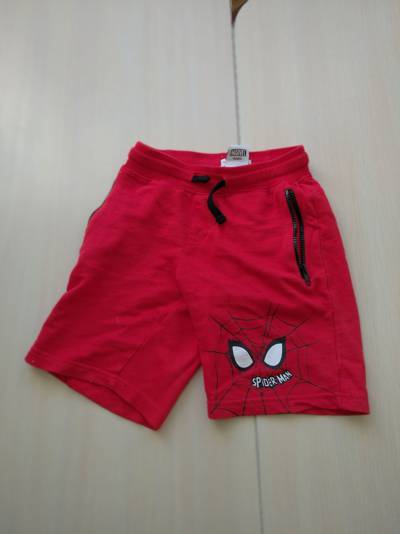
Waste category: clothes